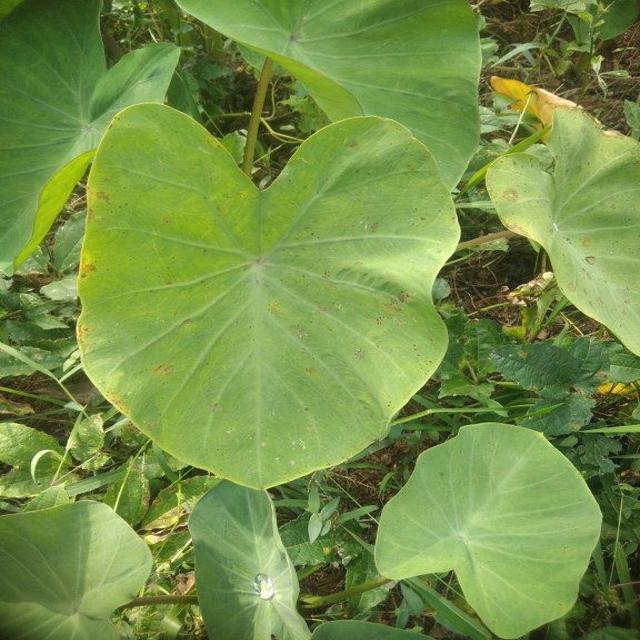
Label: Mid_Blight